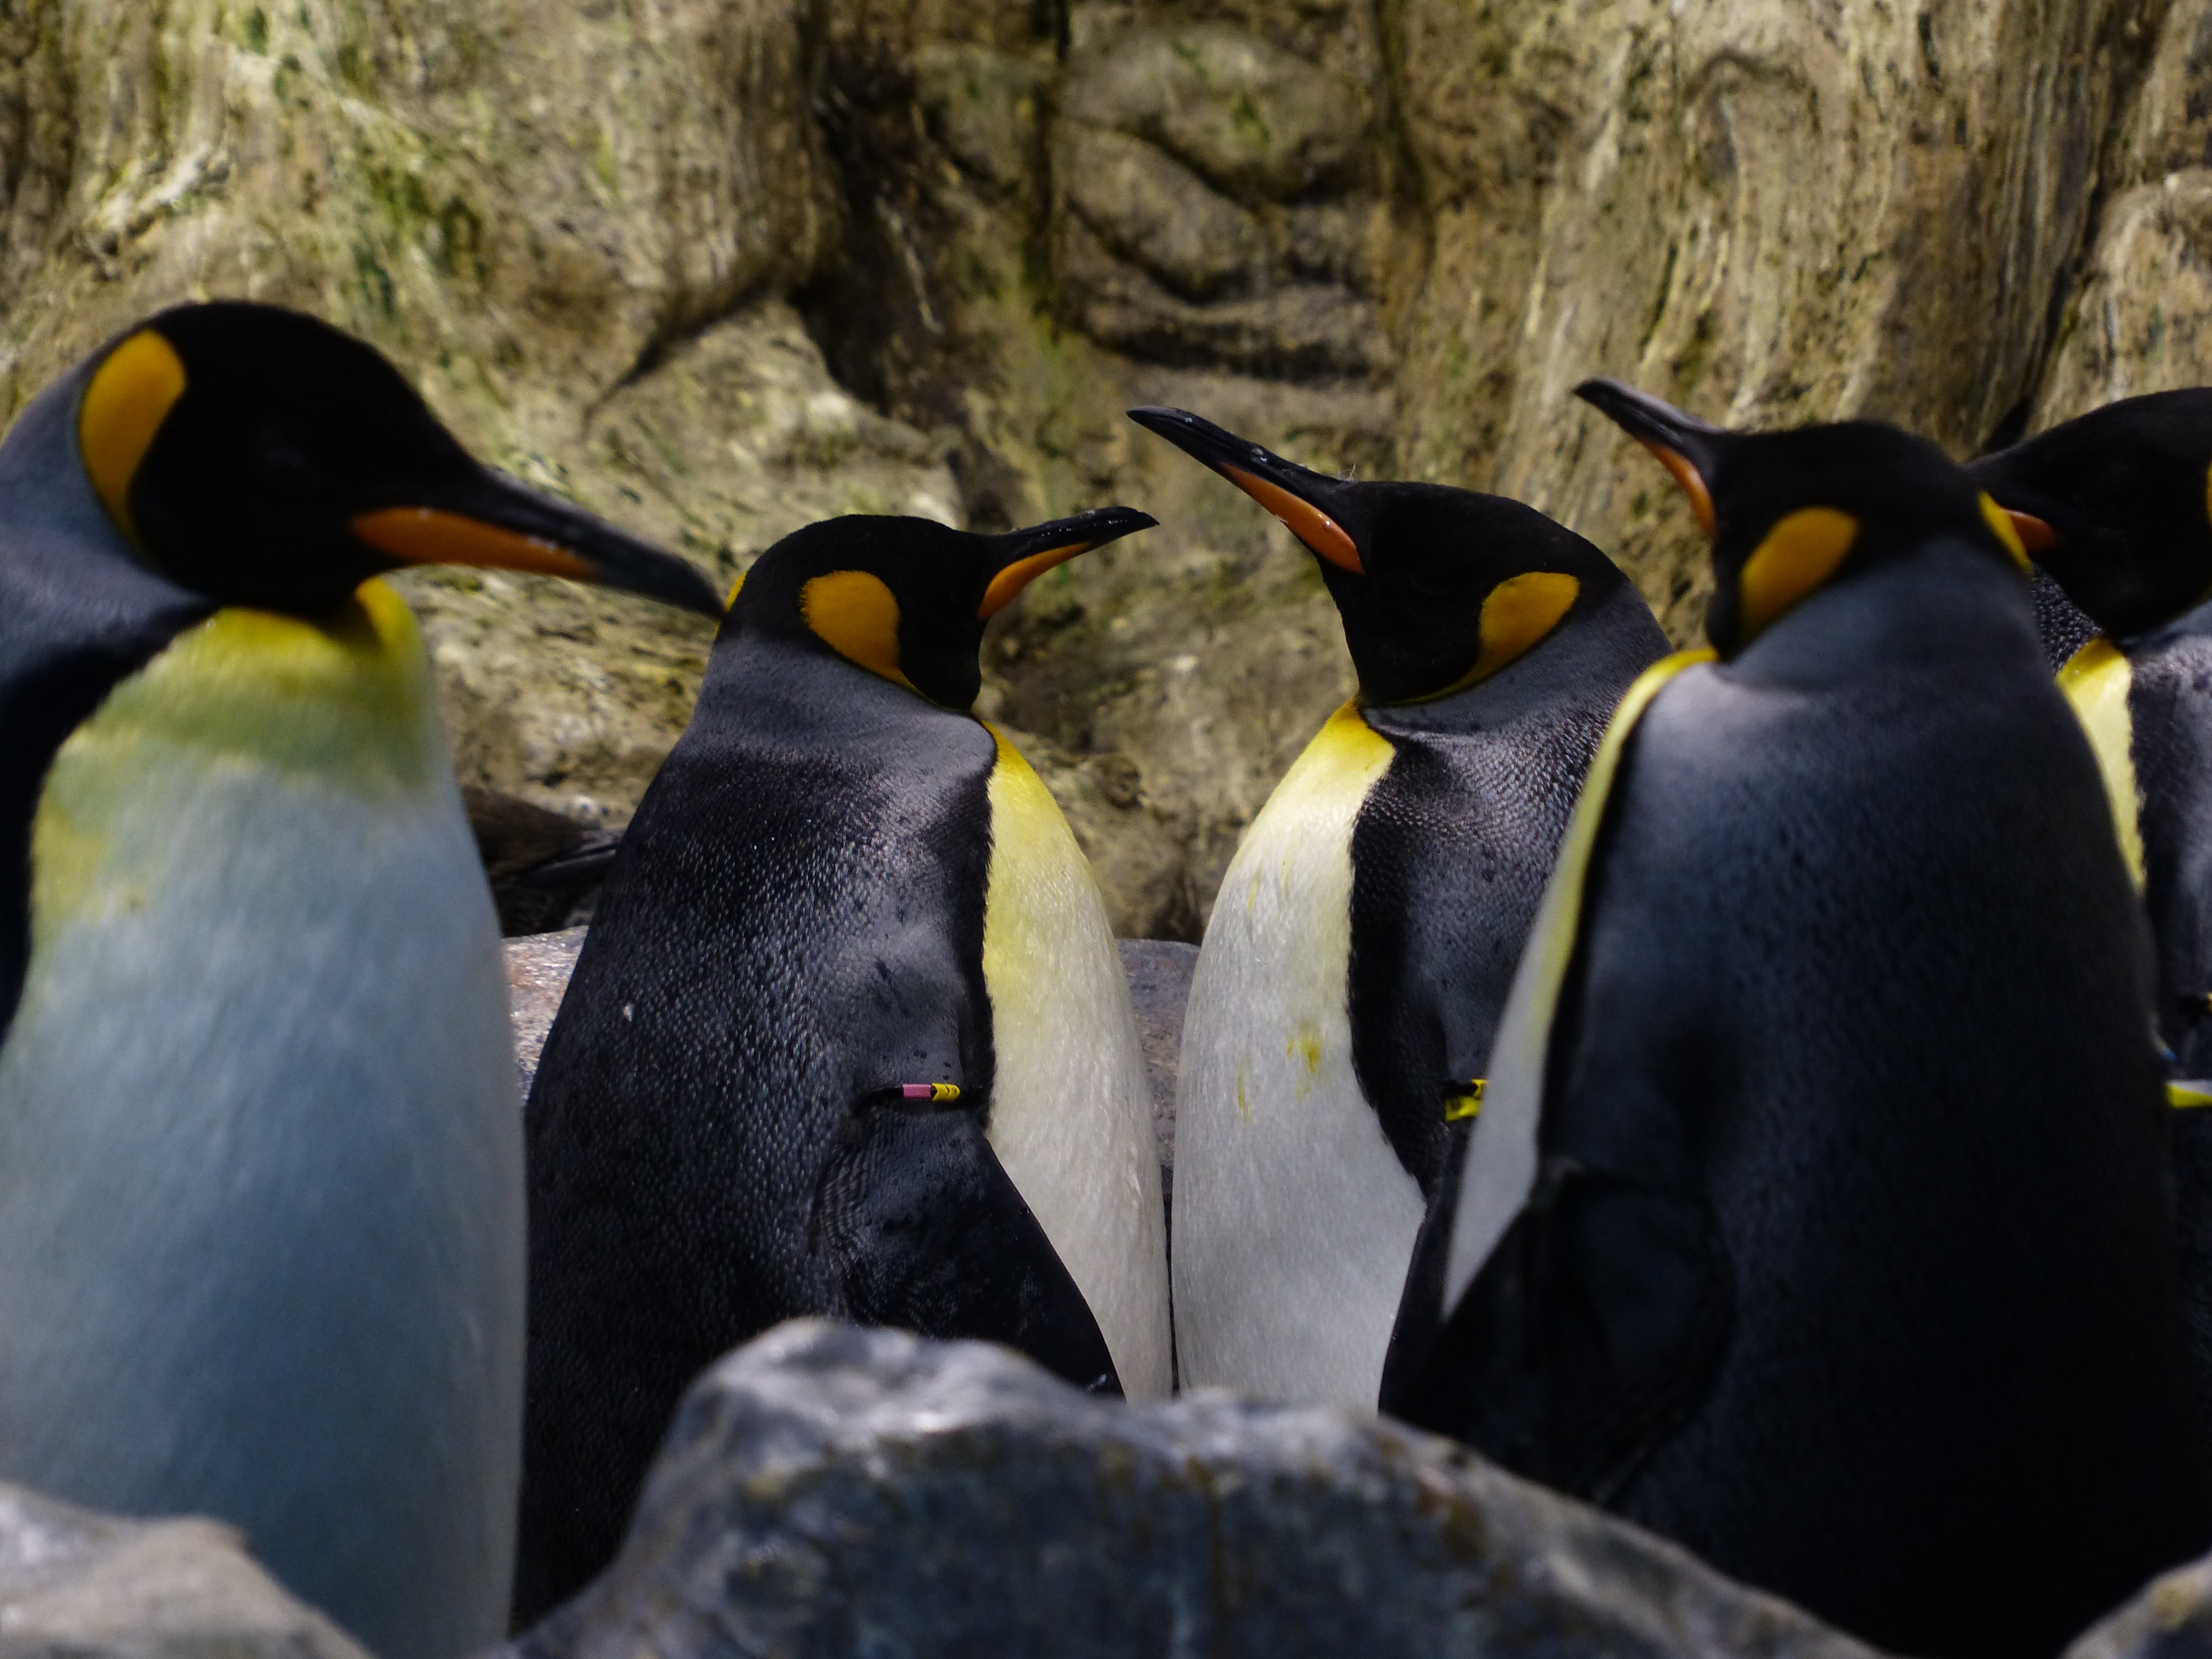
bird, wildlife, beak, fauna, penguin, look, vertebrate, wait, penguins, aptenodytes, flightless bird, king penguin, beaks, king penguins, large penguins, aptenodytes patagonicus, spheniscidae